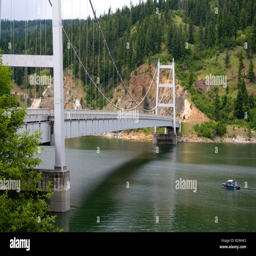
suspension bridge spanning tourist attraction